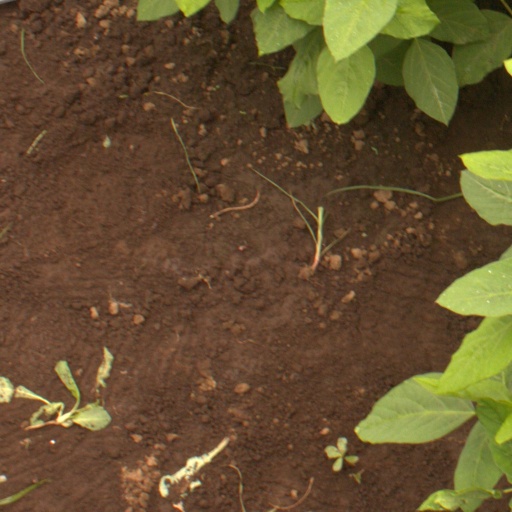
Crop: soybean